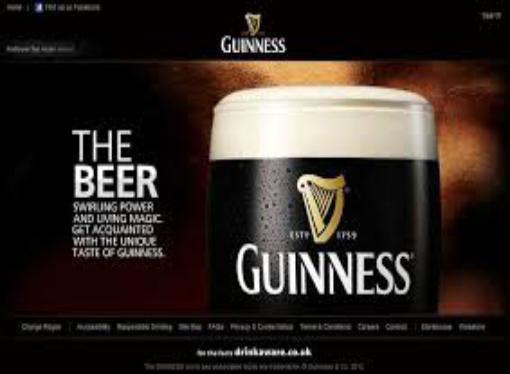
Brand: GUINNESS
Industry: Food